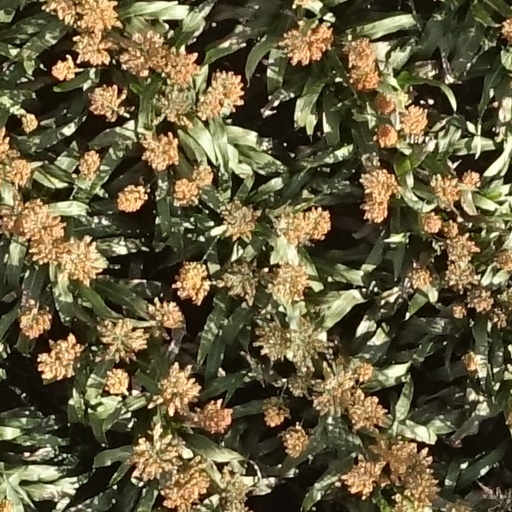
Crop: sorghum